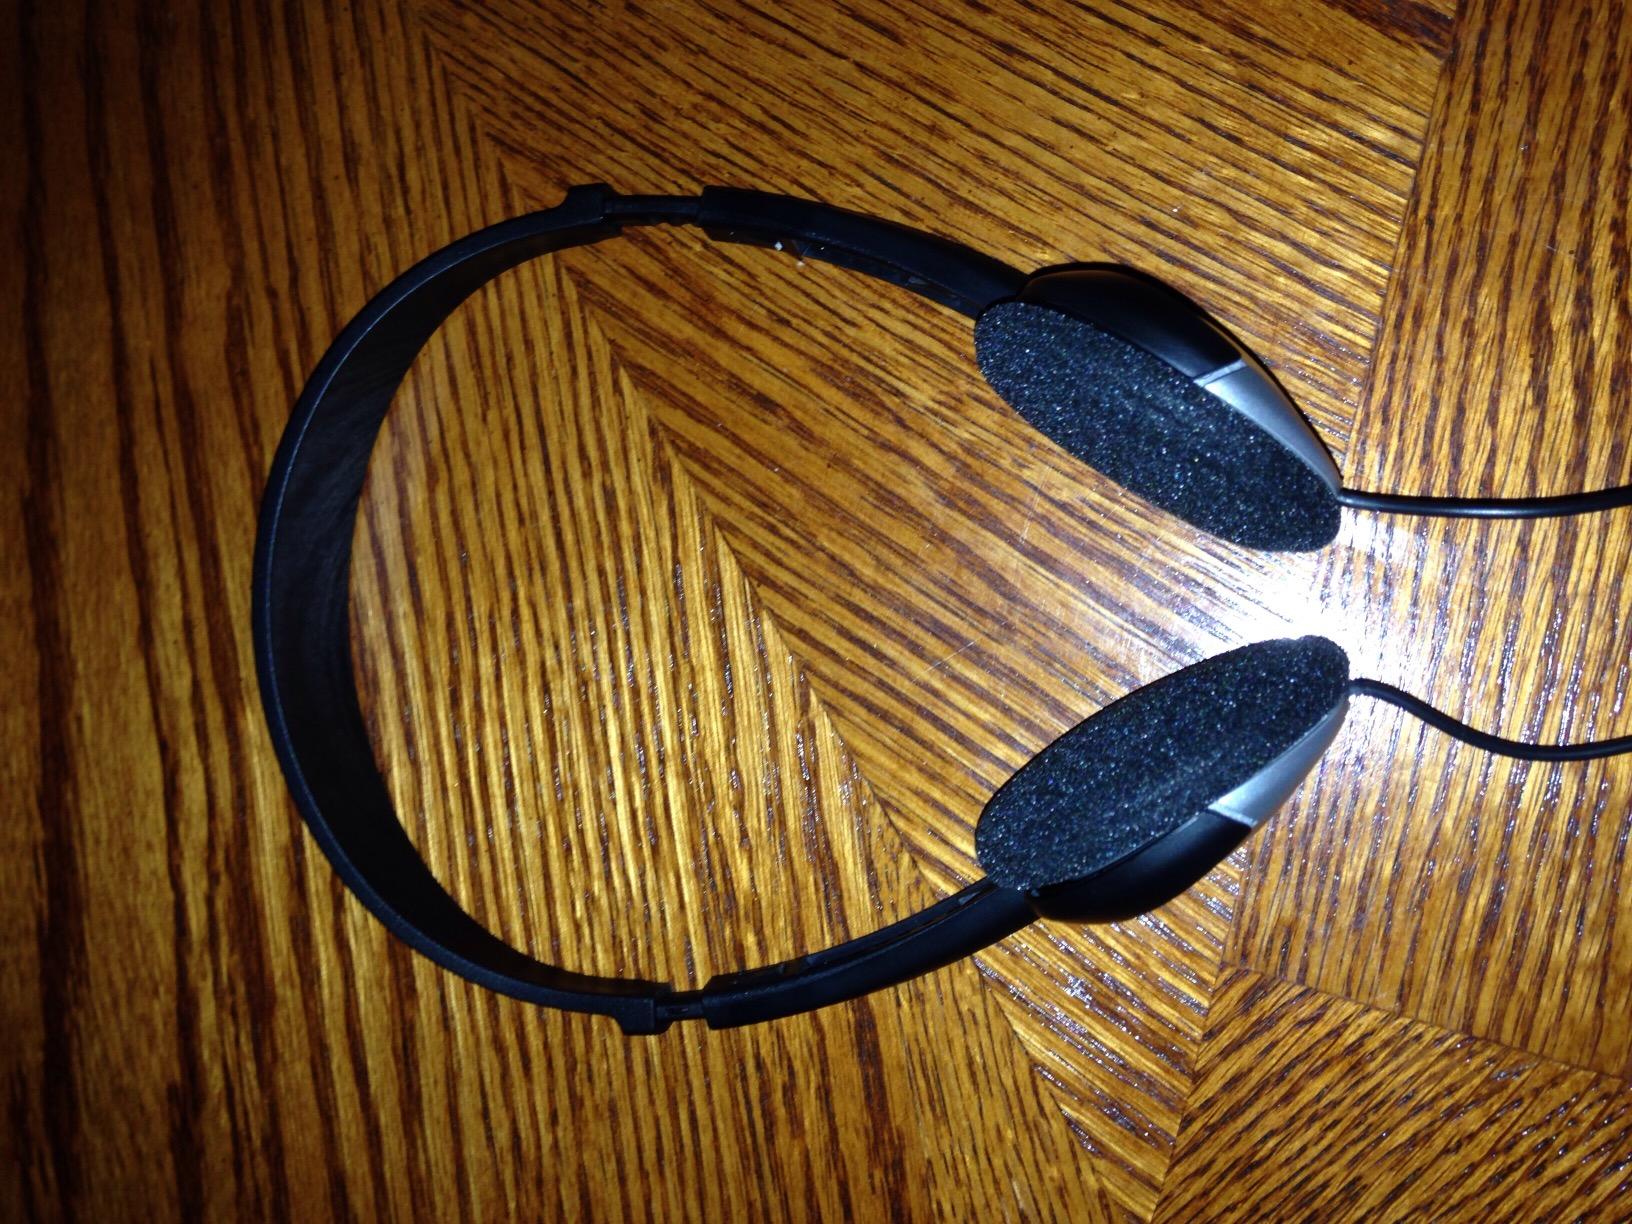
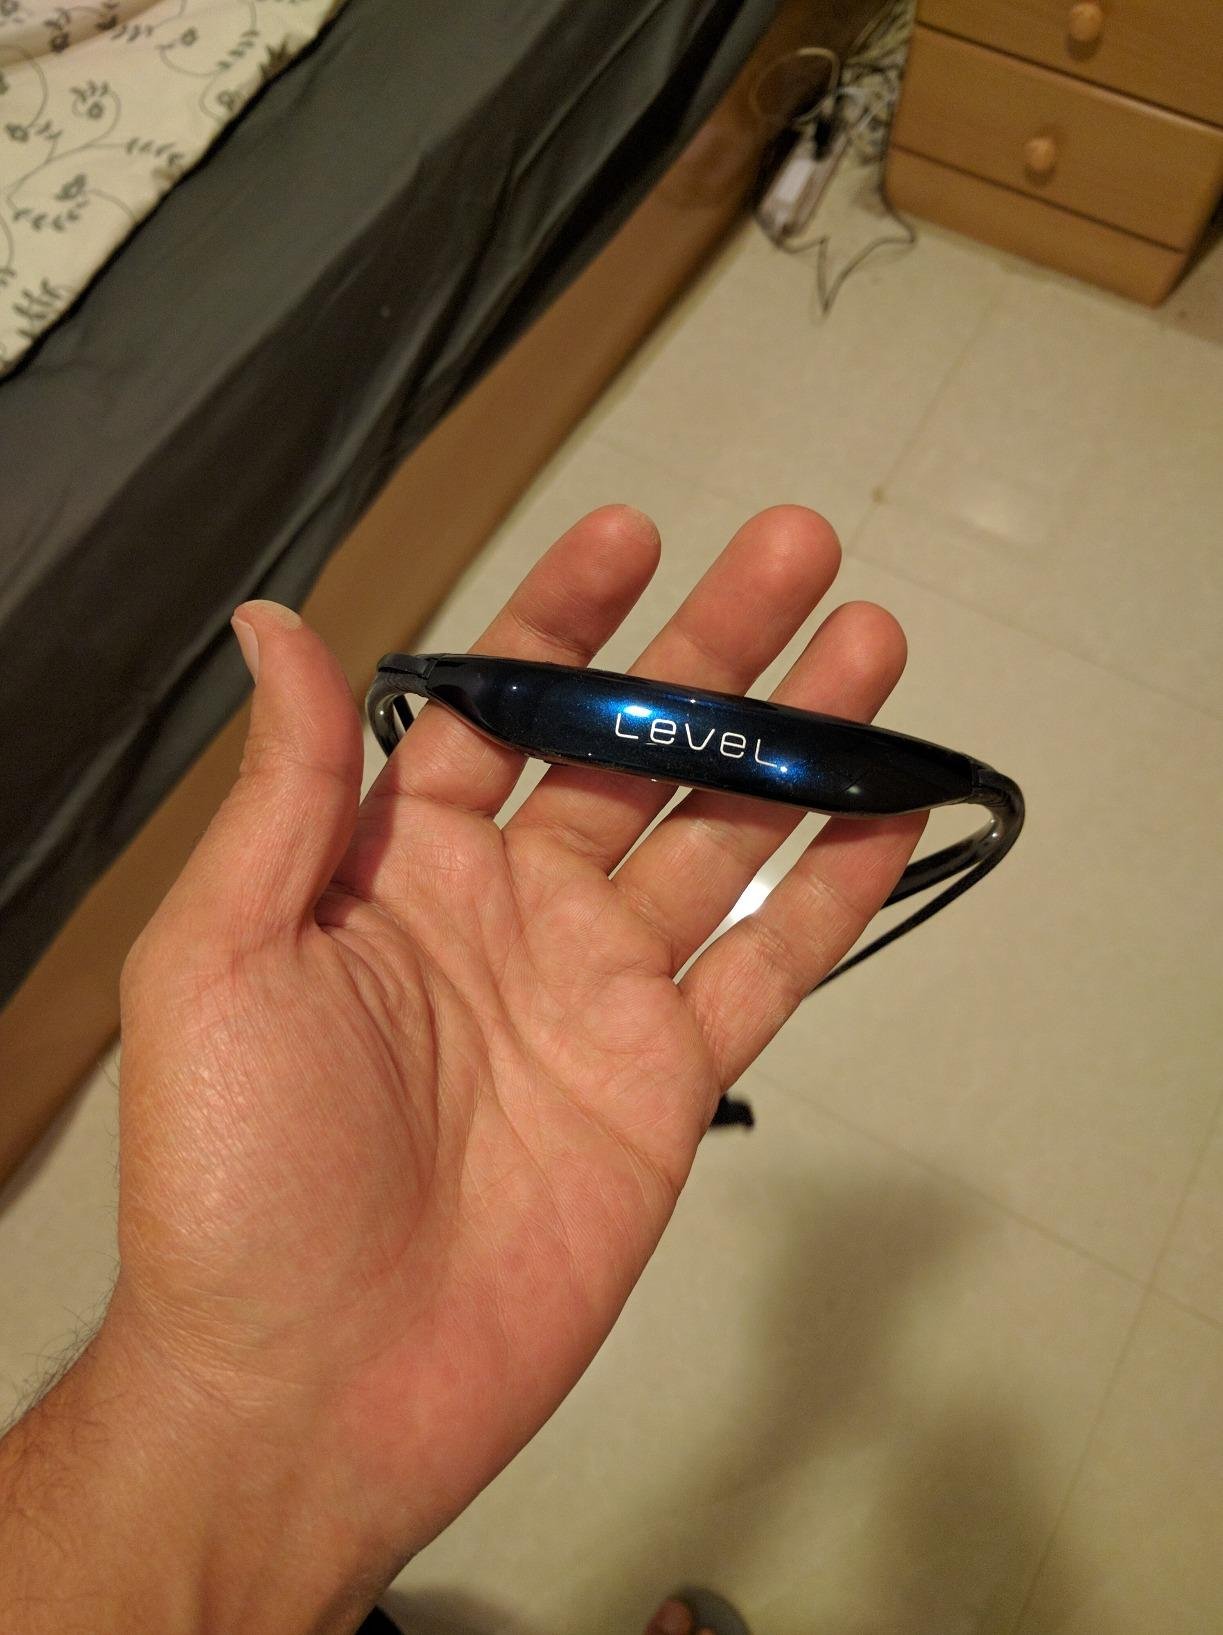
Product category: headphones
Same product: no